Administrative reform in Estonia

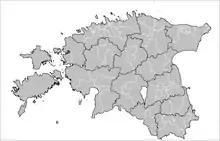
Map of the municipalities of Estonia after the 2017 municipal reform

Administrative reform in Estonia was administrative reform which took place in 2017 and resulting in new administrative units in Estonia. In general, old units incorporated voluntarily, but in some cases incorporations were forced by state powers. After the reform, there are 79 administrative units (before 2017 there were 213): 15 urban and 64 rural municipalities. 185 municipalities merged to form 51 new ones, and 28 municipalities did not merge.